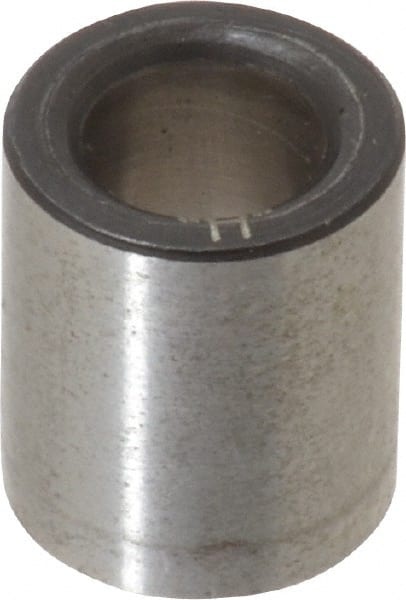
Boneham - Type P, Letter H Inside Diam, Headless, Press Fit Drill Bushing
Item #: 07078736 Brand: Boneham Model #: PT288HP Features and Benefits Headless Press Fit Product Specifications Bushing Industry Code P Inside Diameter (Letter) H Inside Diameter (Decimal Inch) 0.2660 Body Outside Diameter (Inch) 7/16 Overall Bushing Length (Inch) 1/2 Renewable Bushing No Installation Method Press-Fit Head or Headless Headless Bushing Material Steel Counterbored No Inside Diameter Tolerance (Decimal Inch) +0.0001 to +0.0005
Brand: Boneham
Category: Hardware > Tool Accessories > Drill & Screwdriver Accessories